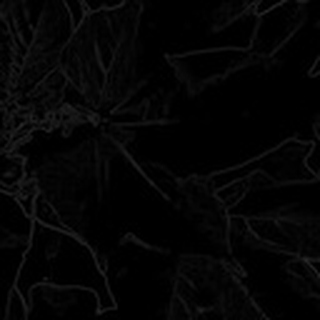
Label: healthy_cotton